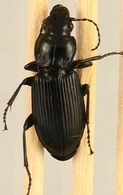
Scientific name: Pterostichus melanarius melanarius
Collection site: Steigerwaldt-Chequamegon NEON (STEI), plot STEI_005